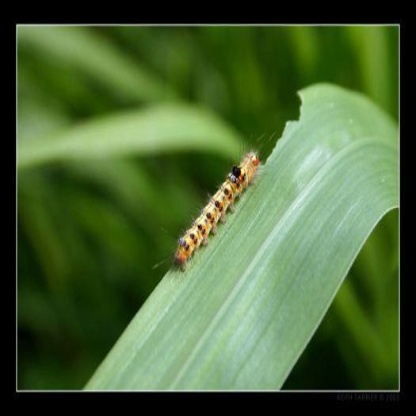
Nhãn: Sâu cuốn lá lớn ( Rice skipper)